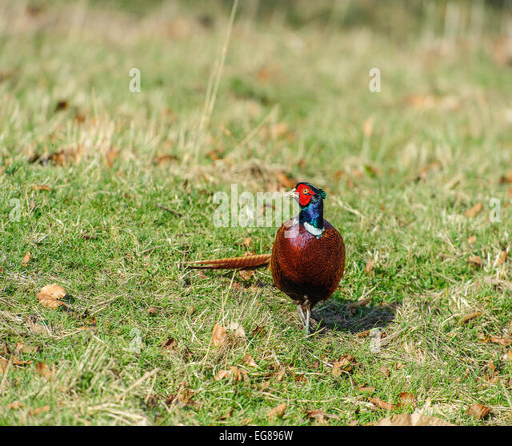
pheasant released for a shoot